Visiline Jepkesho

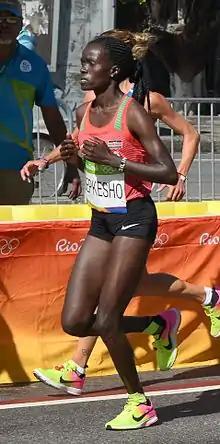
Jepkesho at the 2016 Olympics

Visiline Jepkesho (born 30 December 1989) is a Kenyan long-distance runner. She competed in the marathon at the 2015 World Championships in Athletics and 2016 Summer Olympics.